COVID-19 pandemic in Illinois

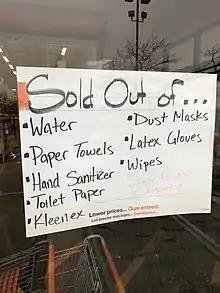
March 18, 2020 sign at a home improvement box store in Brickyard detailing what has sold out during the COVID-19 outbreak

On March 18, an increase of 128 new cases brought the total number of individuals infected to 288. Kendall and Madison Counties confirmed their first cases. The new cases included 20 more individuals at the Chateau Nursing and Rehabilitation Center in DuPage County, bringing the total number of the cases at the nursing home to 42. Many students and staff members in various schools and colleges in Illinois also tested positive.